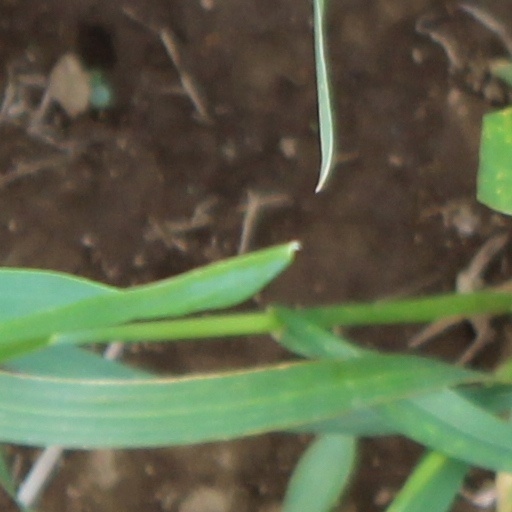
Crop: wheat